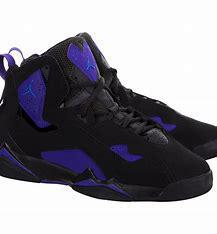
Brand: Jordan
Model: True Flight